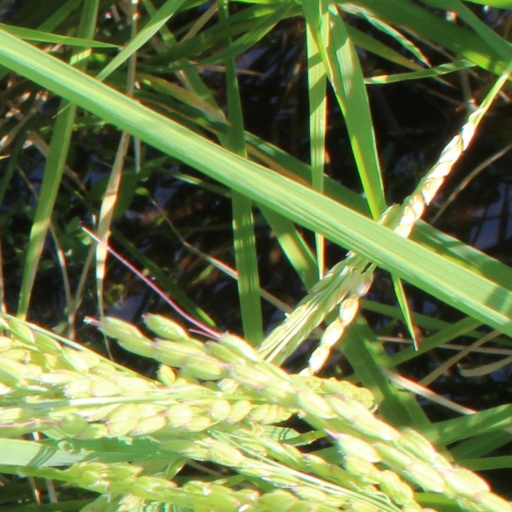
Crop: rice